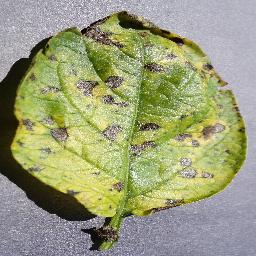
Etiqueta: Tizon_Temprano